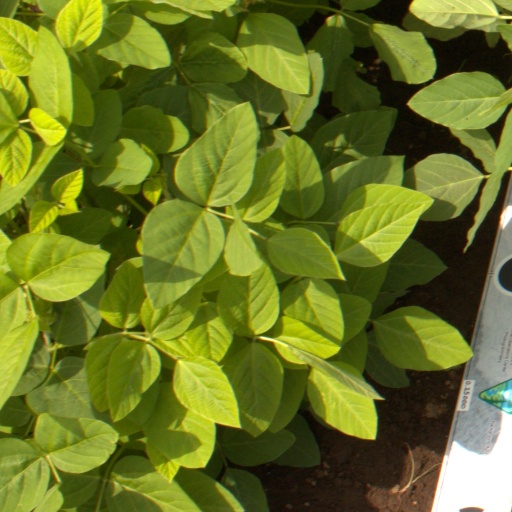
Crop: soybean